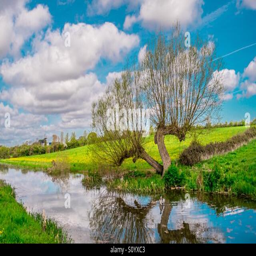
this shot was taken on the canal